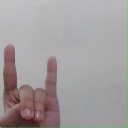
अक्षर: श